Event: Nepal Earthquake
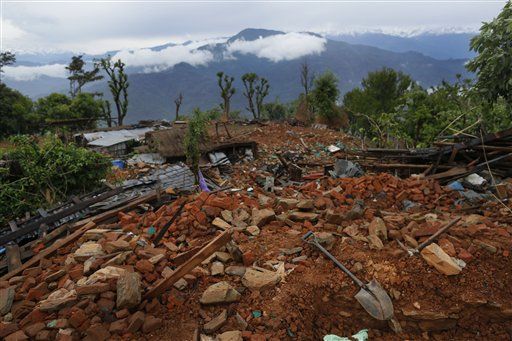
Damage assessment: damage